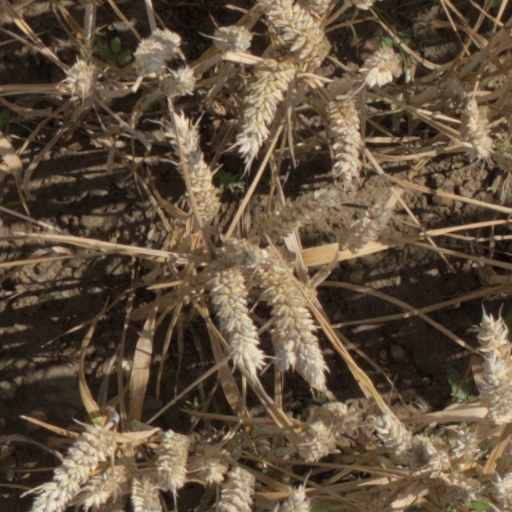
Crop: wheat